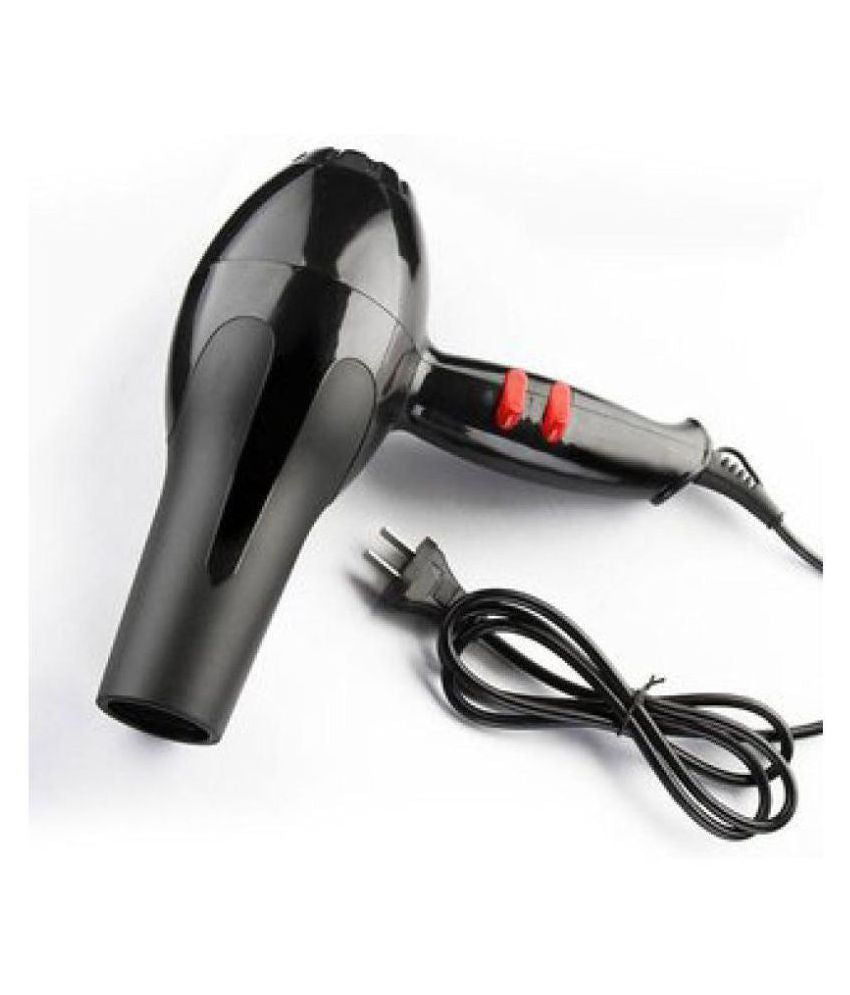
New Nova Big Hair Dryer (1800W)
New Nova Big Hair Dryer - Salon Results at 1800W Achieve smooth, voluminous hair effortlessly with the Nova Big Hair Dryer. Engineered with 1800W power for fast, efficient drying, it’s ideal for creating your favorite styles in minutes. Powerful 1800W Motor: Efficient drying without compromising hair health. Customizable Settings: 3 heat and 2 speed settings for all hair types and styling needs. Cool Shot Function: Locks in shine and reduces frizz with a final cool blast. Ergonomic & Lightweight: Easy to handle, ensuring comfort during extended use. Safety First: Overheat protection and low-noise operation for peace of mind. Upgrade your styling routine with the Nova Big Hair Dryer, designed to deliver professional-quality results at home.
Brand: Demo store
Category: Health & Beauty > Personal Care > Hair Care > Hair Styling Tools > Hair Dryers